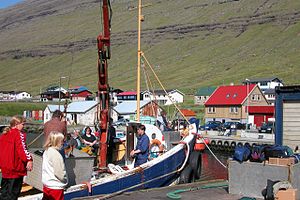
M/S Ritan / Galleri
M/S Ritan færøskːrita = „ er en passager og fragtfærge på Færøerne, som flere gange om dagen sejler fra havnen i Hvannasund over farvandet Fugloyarfjørður til øerne Svínoy og Fugloy. Alle anløbsøerne tilhører Færøernes nordligste øer Norðoyar. Postbåden Másin sejlede fra 1959 til 2010 på ruten. Den blev i 2010 afløst af den nuværende færge. Skibet ejes af Færøernes Landsstyre som driver det rederiet Strandfaraskip Landsins.